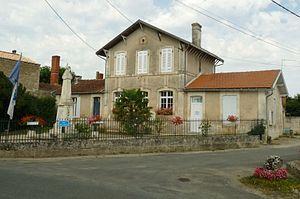
mairie de Givrezac
Givrezac est une commune du Sud-Ouest de la France, située dans le département de la Charente-Maritime.